James Renwick (climate scientist)

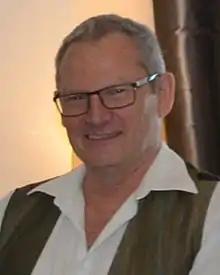
Renwick in 2019

James Arthur Renwick is a New Zealand weather and climate researcher. He is professor of physical geography at Victoria University of Wellington, specialising in large-scale climate variations. He was awarded the 2018 New Zealand Prime Minister's Science Prize for Communication by Jacinda Ardern.